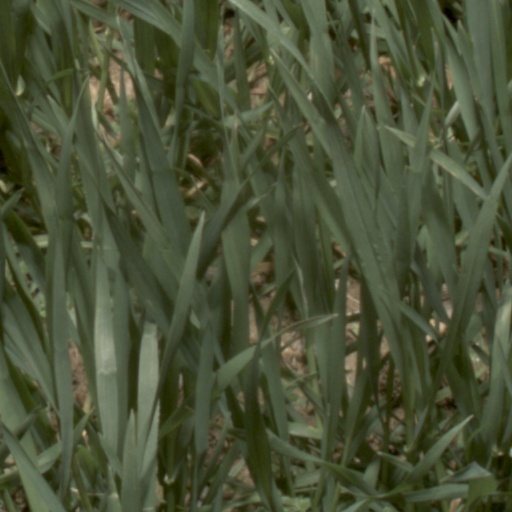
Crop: wheat